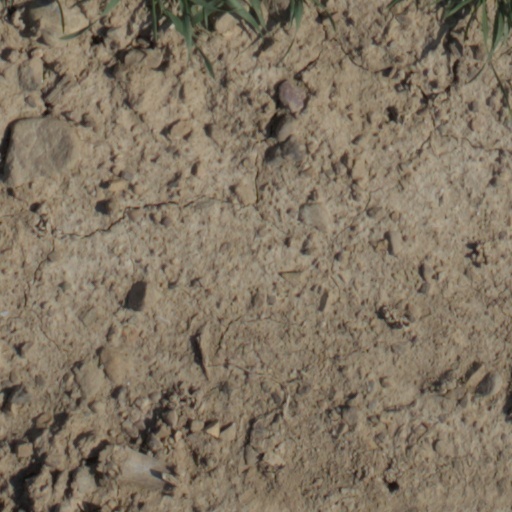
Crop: wheat